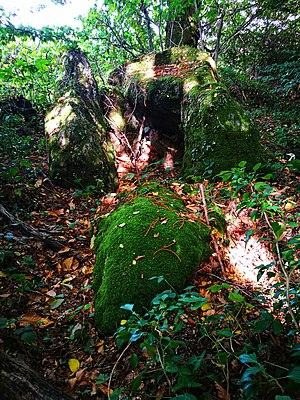
Dolmen des Pontets, Dolmen du Grand Pontet, ou Dolmen du Champ Liame. Le monument a été construit pendant le Chalcolithique et endommagé au 20e siècle. Aigurande, Indre, Centre-Val-de-Loire, France, 10 août 2018. Esperanto: Dolmeno de Pontets, Dolmeno de Grand Pontet, aŭ Dolmeno de Kampo Liame. La monumento estis konstruita dum la Kalcolítico kaj difektita en la 20-a jarcento. Aigurande, Indre, Centre-Val-de-Loire, Francio, la 10-an de aŭgusto 2018.
L'histoire d'Aigurande inventorie, étudie et interprète l'ensemble des événements du passé liés à la commune d'Aigurande.